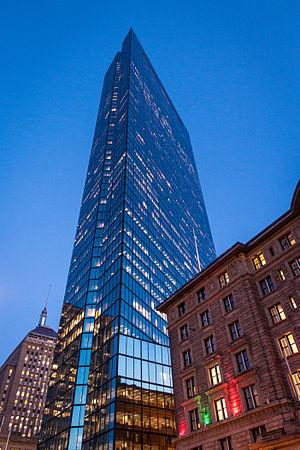
Le 200 Clarendon Street est le plus haut gratte-ciel de la ville de Boston dans l'État du Massachusetts. D'une hauteur de 241 mètres, la façade est entièrement vitrée. Cette tour a été construite en 1976 et se situe à Copley Square, loin de la zone de gratte-ciel du centre-ville de Boston.